Steve Harper (designer)

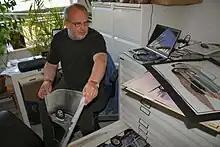
Stephen Harper in his studio

Stephen Joseph Harper (born August 1958) is a British designer who works primarily in the automotive industry. He is responsible for a number of cars including the MG F, Ford Escort RS Cosworth, and the 2010 Volvo C70. Founding design education took place at the Royal College of Art in London from 1979 to 1980, following earning an apprenticeship to the Austin Motor Company (a part of British Leyland) in Longbridge, Birmingham in 1978.